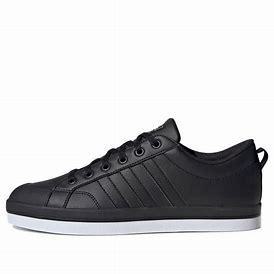
Brand: adidas
Model: neo Adidas NEO Bravada